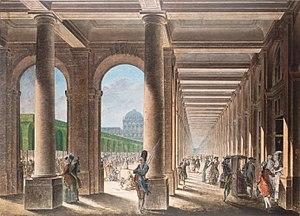
Jardin du Palais Royal et galerie de Montpensieur, Paris, 18e siècle. Dessin à la plume et lavis à l'encre de Chine, aquarelle et rehauts de gouache, 43 x 59,3 cm, en provenance de la collection Hippolyte Destailleur.
Le Café de Foy est un café parisien, en activité de 1749 à 1874 d'abord rue de Richelieu, puis dans les galeries du Palais-Royal. Il ne doit pas être confondu avec l'ancien Café Foy de la Chaussée-d'Antin ni avec celui de l'avenue de l'Opéra, tous deux tenus par les Bignon.